Kita-Yamata Station

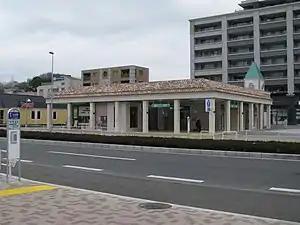

is a metro station located in Tsuzuki Ward, Yokohama, Kanagawa Prefecture, Japan. It is served by the Yokohama Municipal Subway’s Green Line (Line 4) and is 7.4 kilometers from the terminus of the Green Line at .